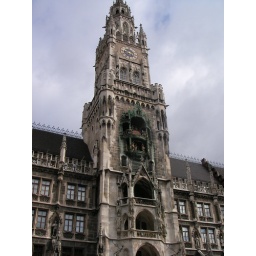
The famous clock tower on the Rathaus in Marienplatz